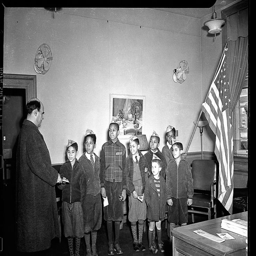
person , the first president , meets with a group of students in military - style hats .